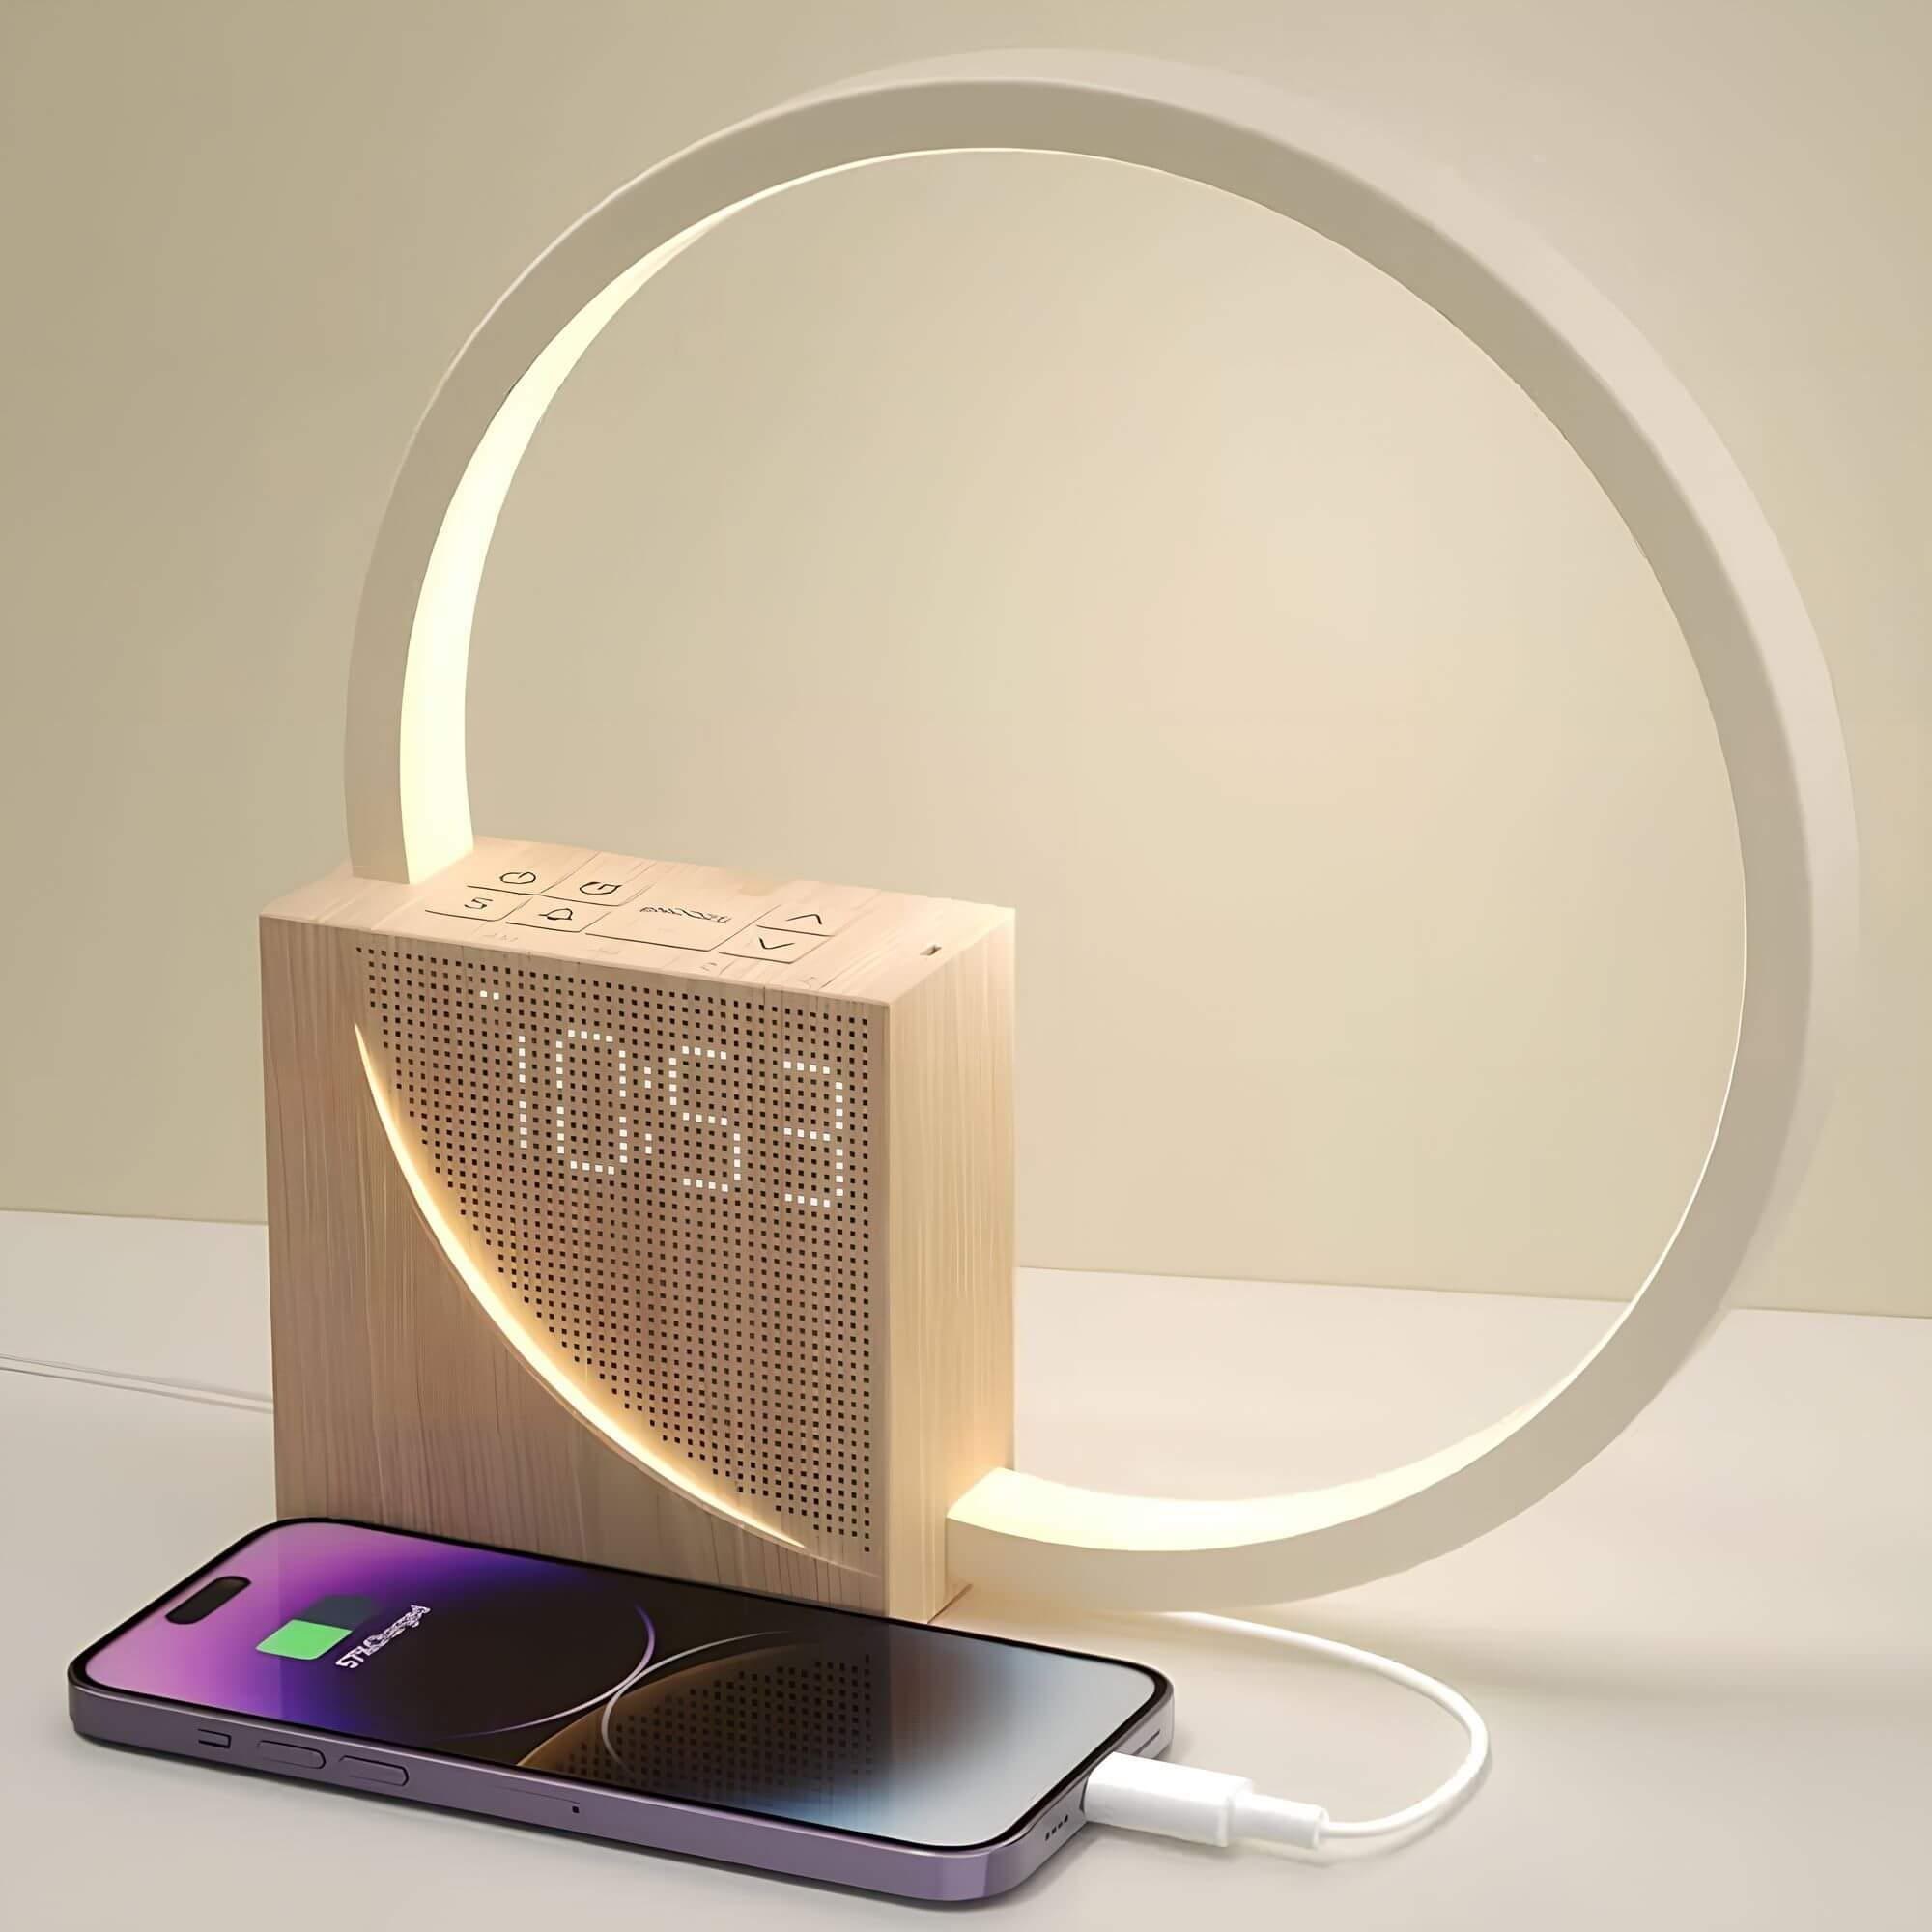
Sanfter Sonnenaufgang Wecker
Natürlich aufwachen mit Licht Starten Sie erholt in den Tag mit dem Sanfter Sonnenaufgang Wecker. Diese innovative Wecklampe simuliert den Sonnenaufgang und sorgt für ein sanftes, natürliches Aufwacherlebnis. Mit dimmbarem Licht, Touch-Bedienung und integrierter Ladefunktion ist sie die perfekte Ergänzung für Ihr Schlafzimmer oder als stilvolles Wohnaccessoire. Vorteile des Sanfter Sonnenaufgang Weckers: Natürliches Aufwachen – Das langsam heller werdende Licht unterstützt einen entspannten Start in den Tag. Individuelle Helligkeit – Einfach per Touch einstellen und an Ihre Bedürfnisse anpassen. Praktische Ladefunktion – Laden Sie Ihr Smartphone bequem direkt am Wecker. Multifunktionale Nutzung – Wecker, Nachtlicht und Design-Lampe in einem. Modernes Design – Ideal für Nachttisch, Schlafzimmer oder Wohnzimmer. Der Sanfter Sonnenaufgang Wecker vereint Funktionalität, Komfort und modernes Design. Er bietet nicht nur eine natürliche Möglichkeit, den Tag zu beginnen, sondern auch ein praktisches Extra mit integrierter Ladefunktion. Perfekt für alle, die Wert auf einen harmonischen Start in den Morgen legen.
Brand: Storevo
Category: Home & Garden > Decor > Clocks > Alarm Clocks